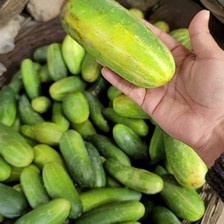
Label: cucumber